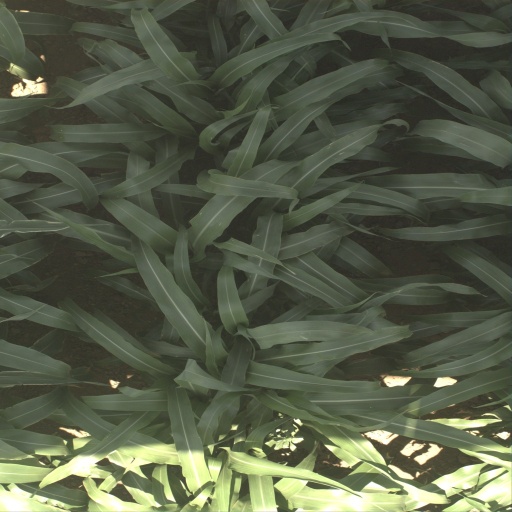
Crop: sorghum